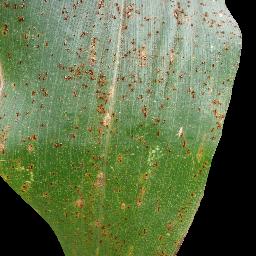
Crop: corn
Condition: (maize)_common_rust